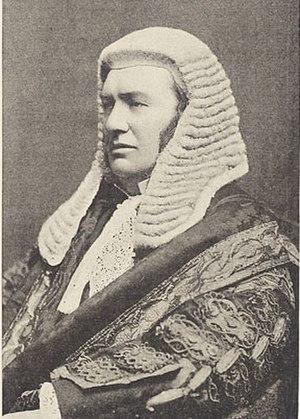
Le Master of the Rolls est le troisième plus important juge du Royaume-Uni, après le Président de la Cour Suprême du Royaume-Uni et le Lord Chief Justice. À ce titre, il préside la section civile de la Cour d'appel. Le Master of the Rolls connu le plus ancien remonte à 1286, mais il est probable qu'il y en ait eu plus tôt.